Zach Stone Is Gonna Be Famous

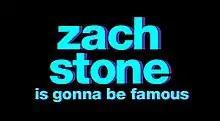
Title design

Zach Stone Is Gonna Be Famous is an American mockumentary sitcom created by Bo Burnham and Dan Lagana that aired for one season on MTV from May 2 to June 29, 2013. The series stars Burnham as Zach Stone, a recent high school graduate who opts to pursue a life of fame instead of attending college, subsequently hiring a camera crew to film his daily life as a "pre-celebrity" in his quest to become famous overnight despite being essentially talentless.